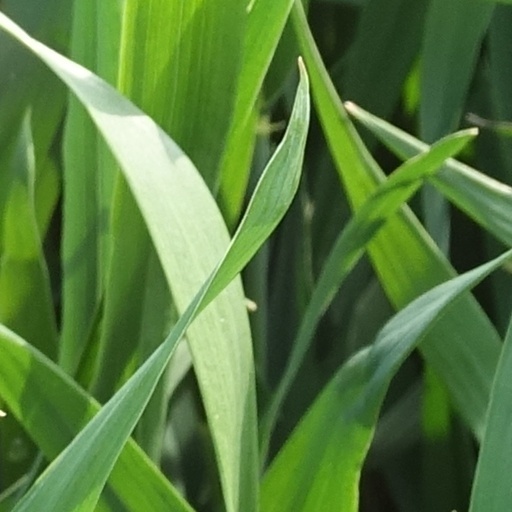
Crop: wheat